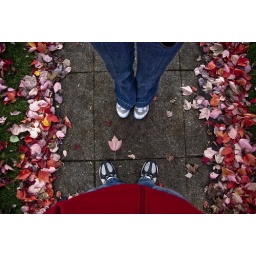
walking down the sidewalk with my girlfriend in late october